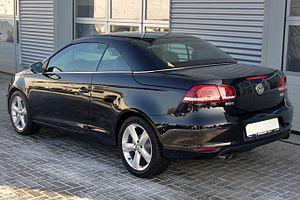
La Volkswagen Eos est un véhicule automobile coupé cabriolet du constructeur allemand Volkswagen produit de 2006 à 2015.